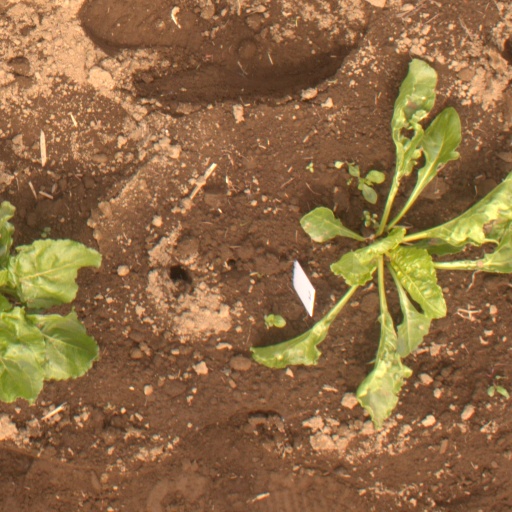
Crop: sugar beet